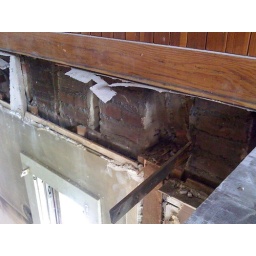
Exterior wall at 3rd floor staircase opening. Bricks and mortar around joists.